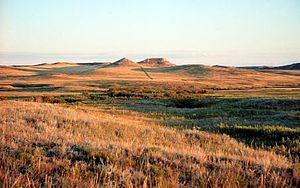
Le monument national des sites fossilifères d'Agate est un monument national américain situé dans l'État du Nebraska. Son principal intérêt est une vallée formée par la rivière Niobrara.